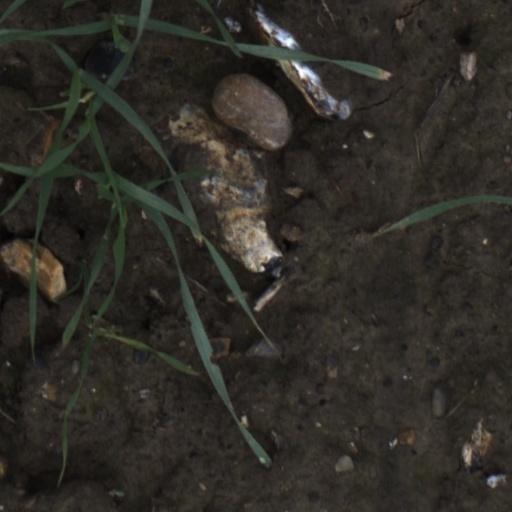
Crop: wheat